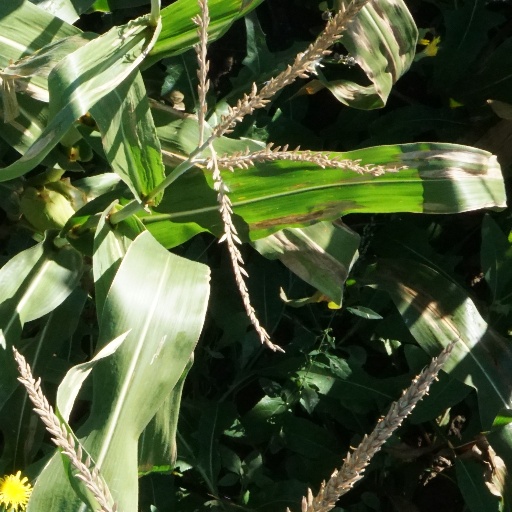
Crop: maize; corn